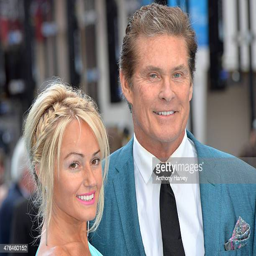
woman and actor attend the european premiere